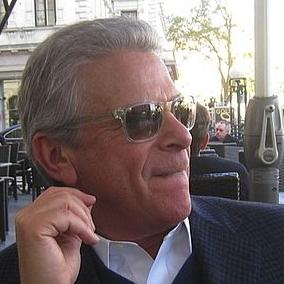
Age: 67